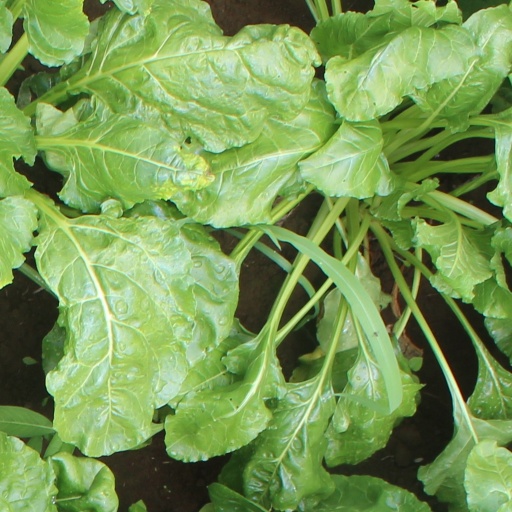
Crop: sugar beet